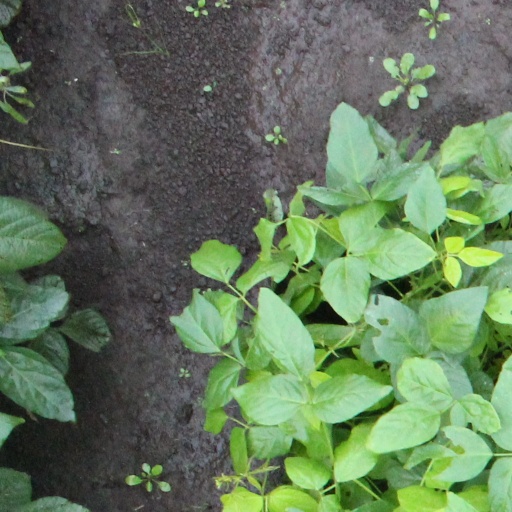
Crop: soybean